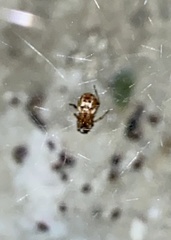
Species: Parasteatoda_tepidariorum